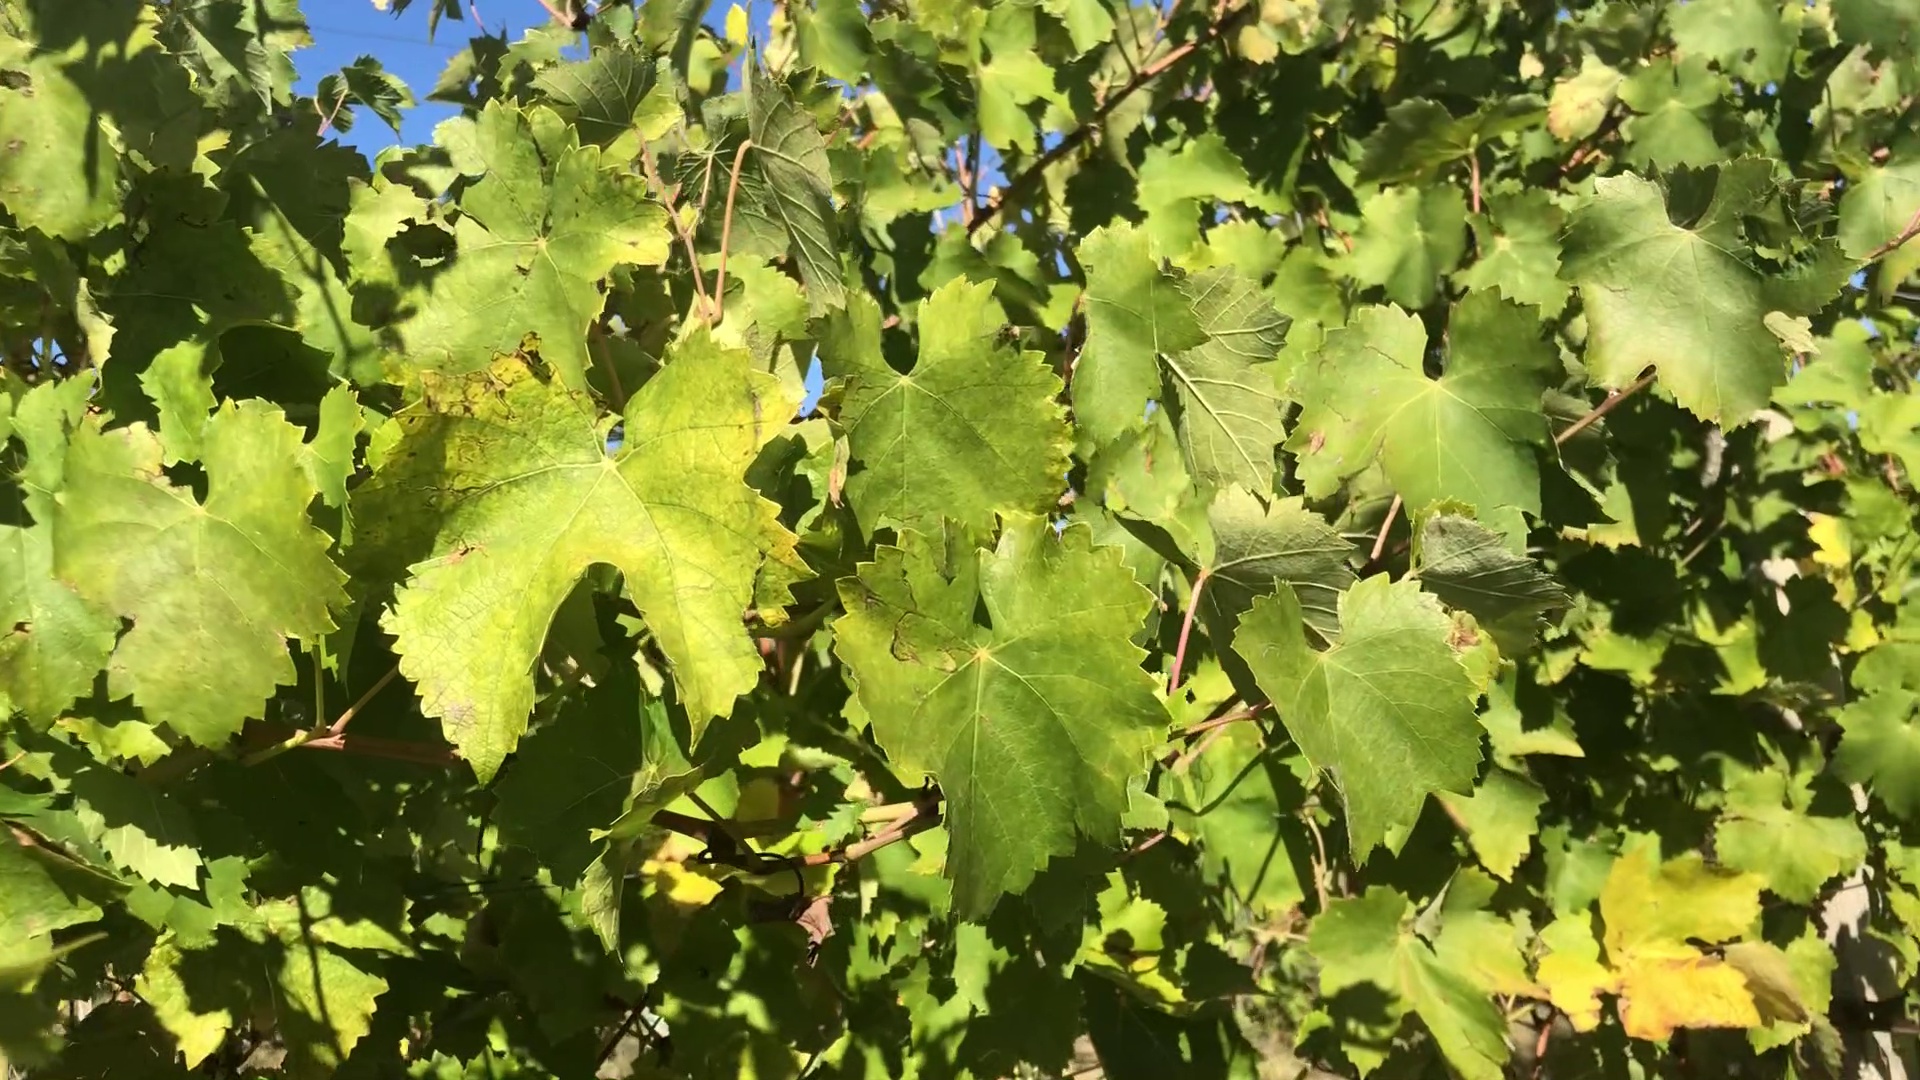
Label: healthy